St Georges-super-Ely

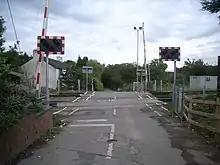
Level crossing in the village along the Cardiff to Bridgend railway

The village contains a church, dedicated to Saint George, which dates to the fourteenth century. It is Grade II* listed. Built in the form of a Greek or St. George's cross, it is described by Geoffrey R. Orrin as "one of the smallest cruciform churches in the diocese if not in Wales".